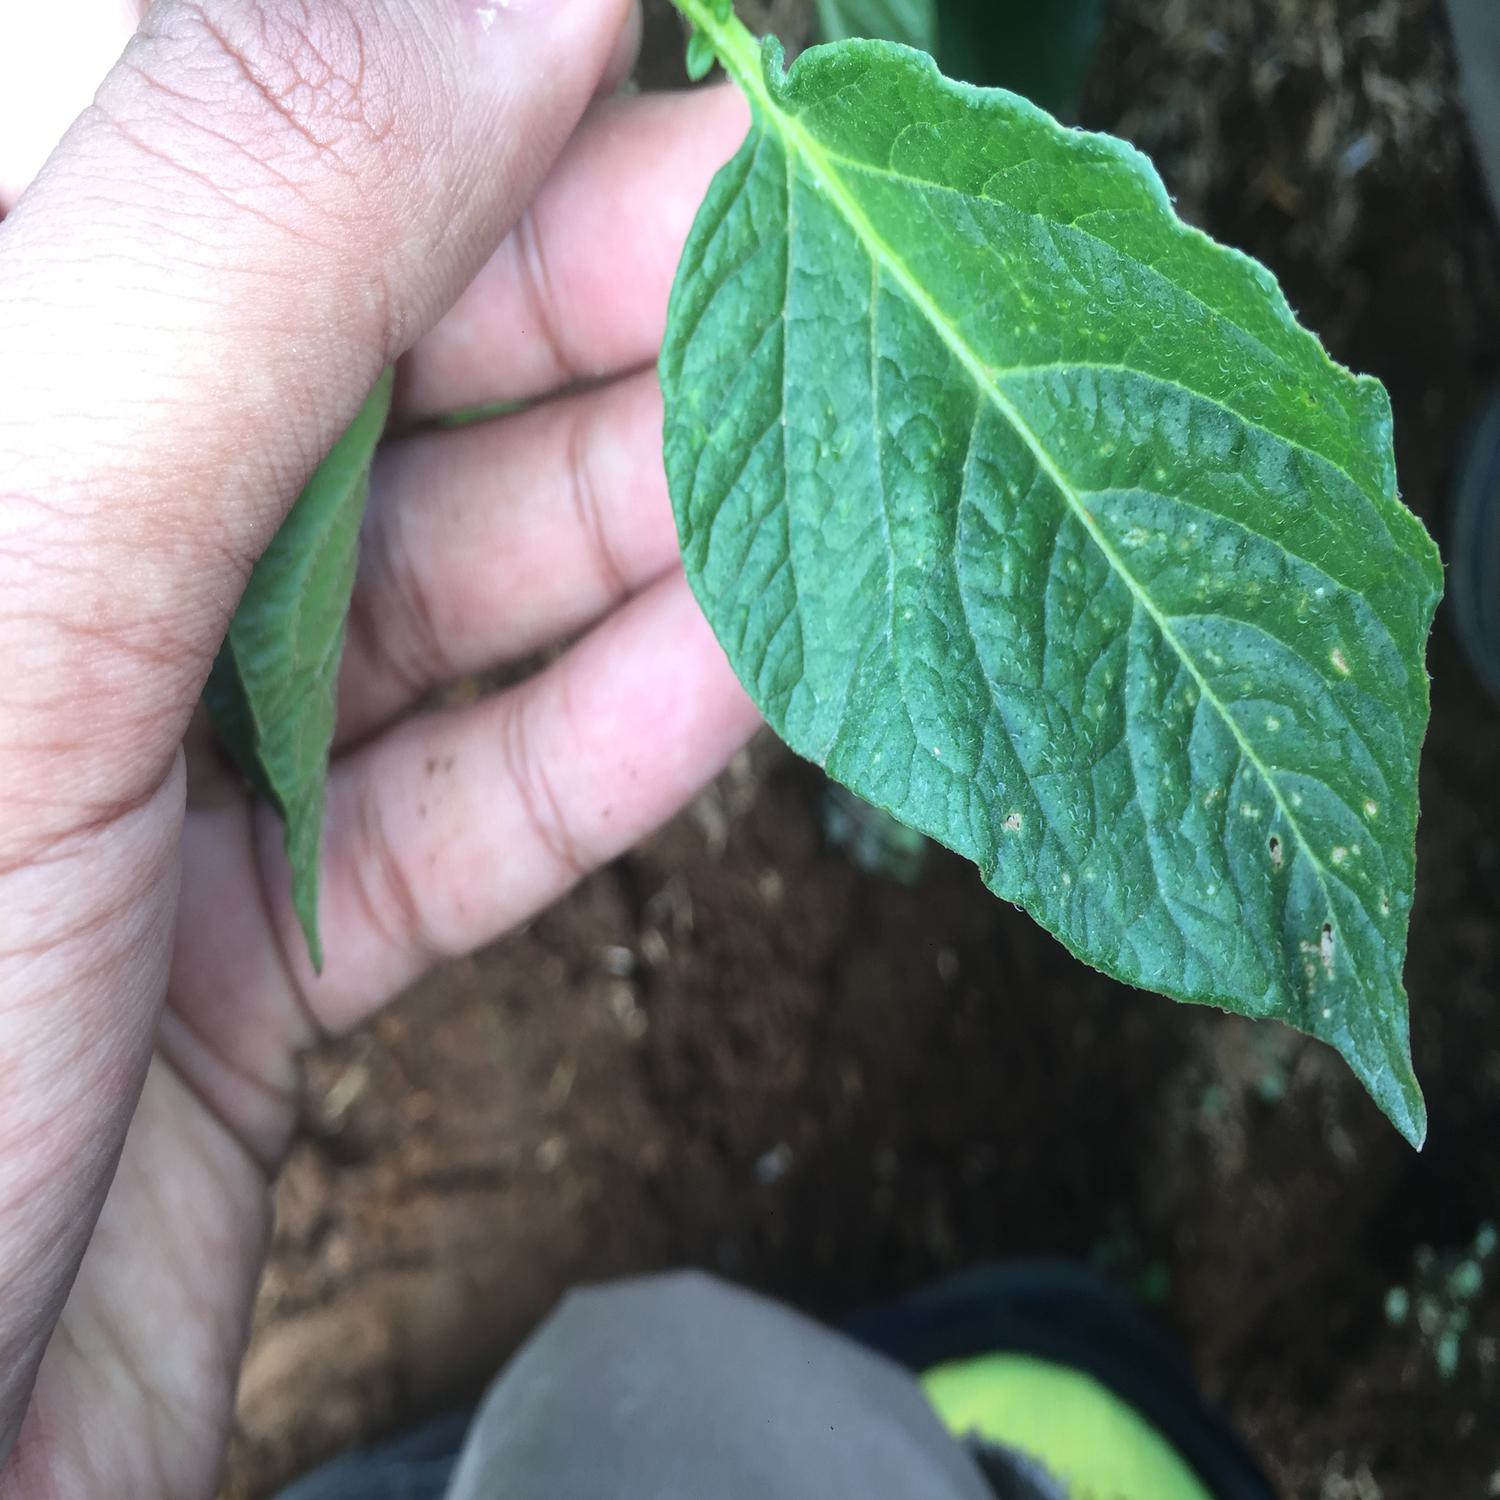
Label: Pest